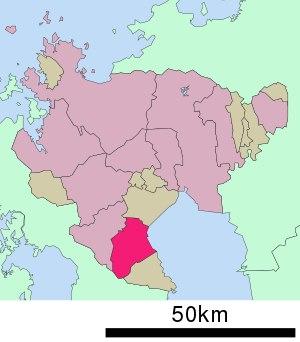
Le domaine de Kashima est un domaine féodal tozama daimyo japonais de la période Edo situé dans la province de Hizen, Kyūshū. Son territoire est à peu près équivalent à celui de la ville moderne de Kashima, préfecture de Saga.